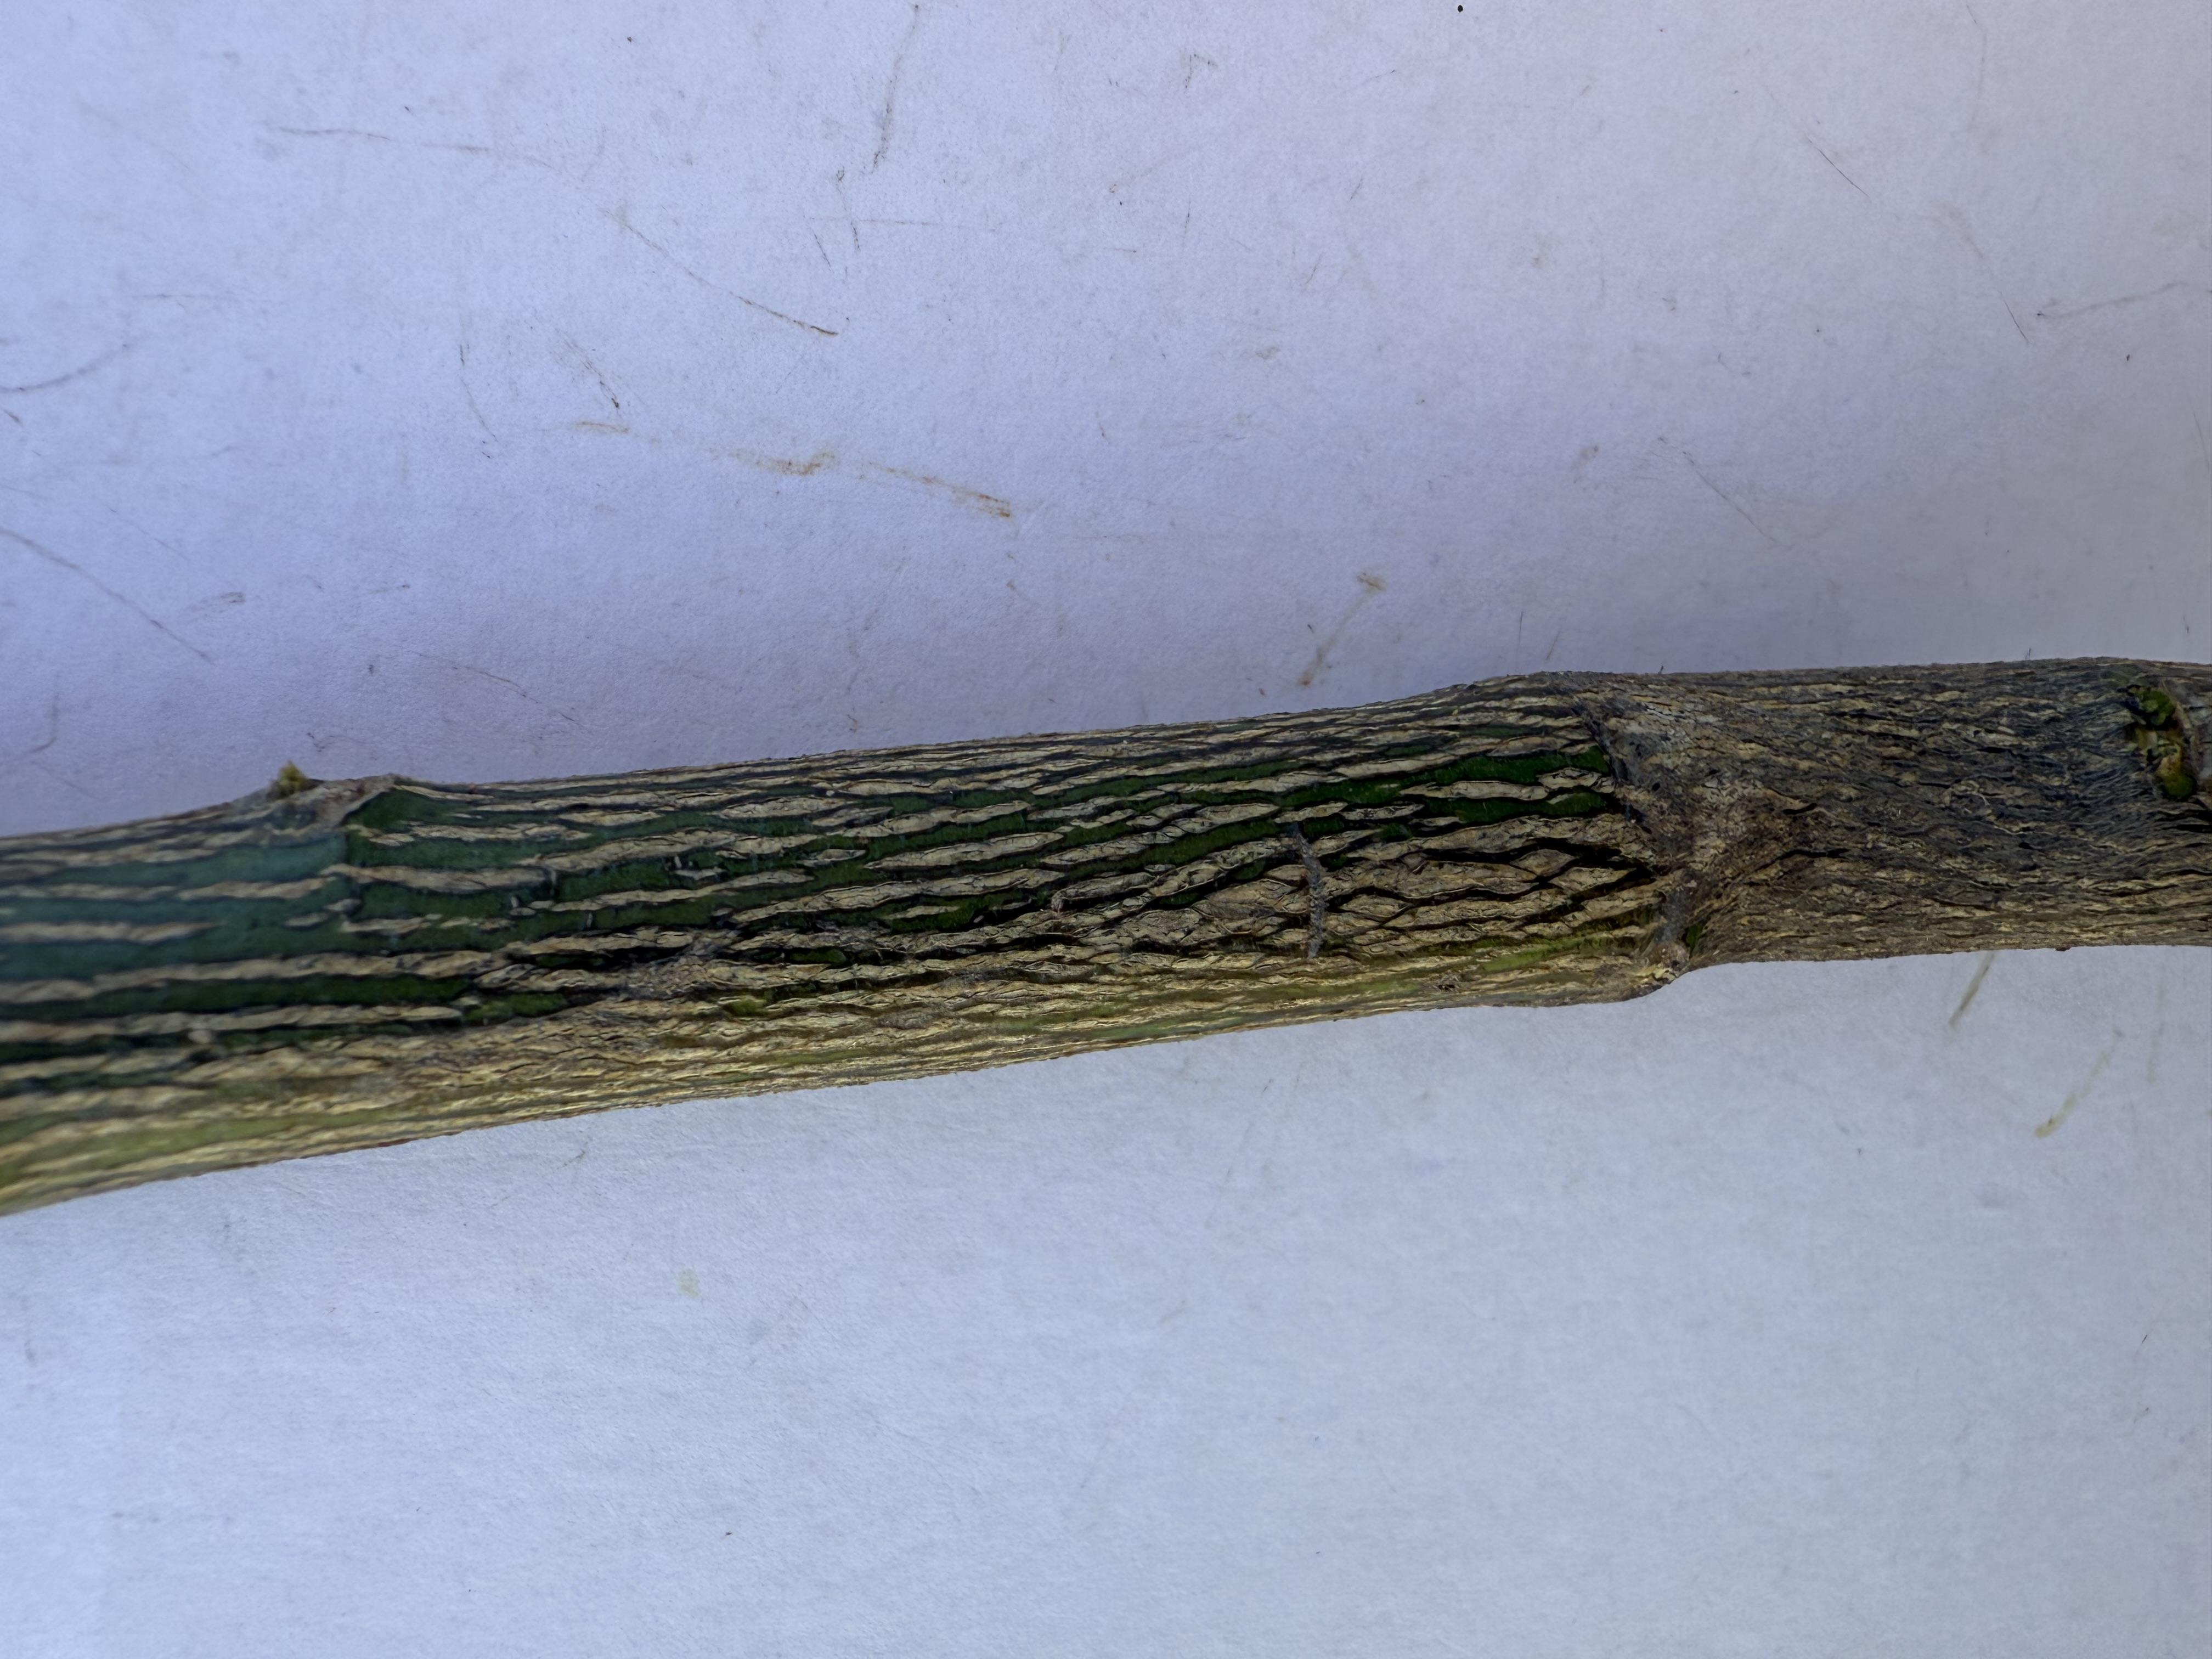
Variety: Lemon